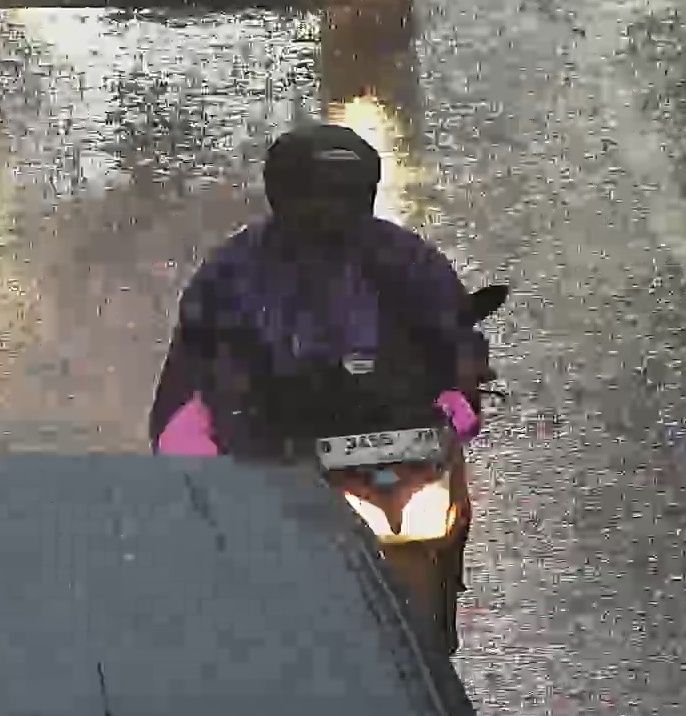
person-with-helmet: 1
person-without-helmet: 0